NYSE Arca

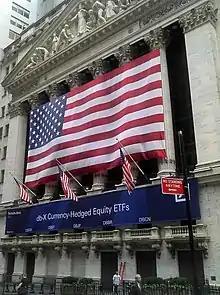
The New York Stock Exchange Building on August 9, 2011, when Deutsche Bank's db-X Group commenced trading on NYSE Arca

NYSE Arca, previously known as ArcaEx, an abbreviation of Archipelago Exchange, is an exchange on which both stocks and options are traded. It was owned by Intercontinental Exchange. It merged with the New York Stock Exchange (NYSE) in 2006 and now operates as a subsidiary of the NYSE Group, Inc. It is headquartered in Chicago.